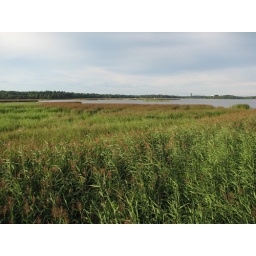
View over Laajalahti from the bird watching tower